Elise Løvenskiold

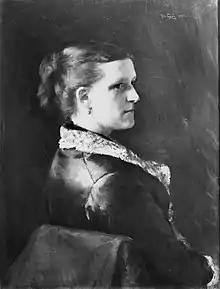
Elise Løvenskiold

Elise Løvenskiold (16 February 1844 – 15 January 1923) was a Norwegian court official. She served as the Chief Court Mistress for Queen Sophia of Norway.